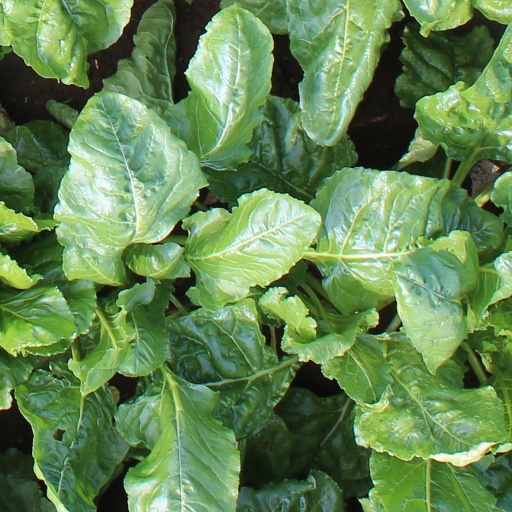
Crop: sugar beet